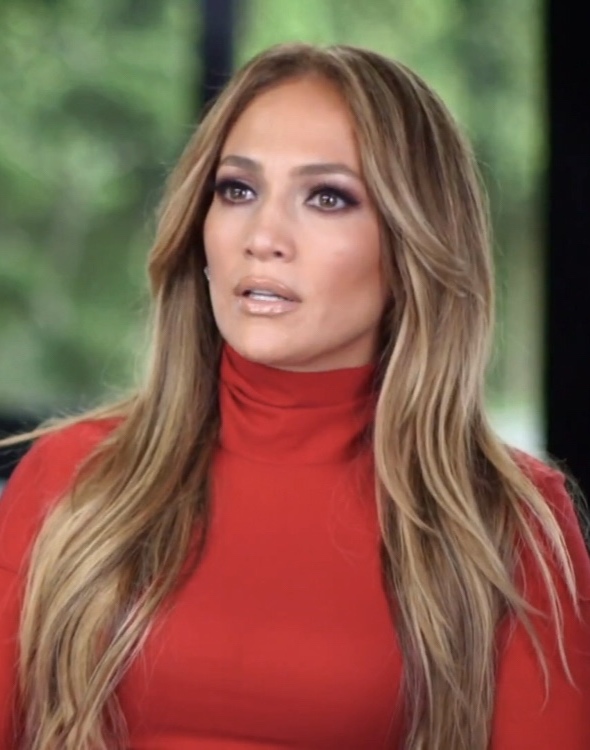
เจนนิเฟอร์ โลเปซ

| name = เจนนิเฟอร์ โลเปซ
| image = Jennifer Lopez Interview 2019 (cropped).jpg
| caption = โลเปซใน ค.ศ. 2019
| birth_name = เจนนิเฟอร์ ลินน์ โลเปซ
| birth_place = นครนิวยอร์ก สหรัฐ
| years_active = ค.ศ. 1986–ปัจจุบัน
| spouse = unbulleted list
 |
 |
 |
 |
| children = 2 คน
| relatives = ลินดา โลเปซ (น้องสาว)
| module = Infobox musical artist|embed=yes
 | background = person
 | genre =
 | instrument = เสียงร้อง
 | label =
| signature = Jennifer Lopez Signature.svg
เจนนิเฟอร์ ลินน์ แอฟเฟล็ก () นามสกุลก่อนแต่งงานคือ โลเปซ () เกิดวันที่ 24 กรกฎาคม พ.ศ. 2512 เป็นนักร้อง, นักแต่งเพลง, นักแสดงและนักธุรกิจชาวอเมริกัน เจ้าของเพลงดังอย่าง "If You Had My Love", "Jenny From The Block" , "I'm Real" และ "On The Floor " เป็นต้น ซึ่งผลงานอัลบั้มที่ผ่านมาของเธอทำยอดขายได้กว่า 80 ล้านก๊อบปี้ทั่วโลก และภาพยนตร์ที่รายได้ถึง 2 พันล้านดอลลาร์
== ประวัติ ==
เจนนิเฟอร์เกิดในครอบครัวปวยร์โตรีโก|ชาวปวยร์โตรีโก เธอเป็นลูกสาวคนกลางในพี่น้องทั้งหมดสามคน โดยมีพี่สาวหนึ่งคนชื่อ เลสลี โลเปซ (Leslie Lopez) และน้องสาวหนึ่งคนชื่อ ลินดา โลเปซ (Lynda Lopez) ปัจจุบันมีอาชีพเป็นนักข่าว เจนนิเฟอร์ได้เรียนร้องเพลงและเต้นรำตั้งแต่เธออายุเพียง 5 ปี ได้ตระเวนร่ำเรียนการเต้นไปทั่วนครนิวยอร์ก จนเมื่อเธออายุ 16 ปี เจนนิเฟอร์ได้หยุดการเรียนเต้นช่วงสั้น ๆ เพื่อไปแสดงภาพยนตร์เรื่อง "My Little Girl"
เธอได้ทำงานพาร์ทไทม์ ในสำนักงานกฎหมายแห่งหนี่ง ระหว่างนั้น เธอยังคงเรียนเต้นรำ และหารายได้ในการทำงานในผับตอนกลางคืน
เธอเริ่มเข้าสู่วงการบันเทิงด้วยการเต้นในรายการโทรทัศน์ "In Living Color" หลังจากนั้นเธอก็ได้ปรากฏตัวในมิวสิกวิดีโอเพลง "That's the Way Love Goes" ของศิลปินสาวชื่อดัง เจเน็ต แจ็กสัน
เธอได้ก้าวสู่บทบาทการแสดงครั้งแรก โดยได้เป็นนักแสดงบนจอโทรทัศน์ครั้งแรก ในซีรีส์เรื่อง "South Central" และต่อมาเธอได้ปรากฏตัวอีกครั้งบนจอแก้วในบทบาทของเมลินดา โลเปซ (Melinda Lopez) ในซีรีส์เรื่อง "Second Chances" ในปี พ.ศ. 2536 ต่อมาก็แสดงในเรื่อง "Hotel Malibu" ในปี พ.ศ. 2538 เจนนิเฟอร์ได้ทะยานสู่จอเงินในบทบาทดารานำเป็นครั้งแรก ในเรื่อง "Money Train"
ต่อมาเธอได้รับบทเป็น เซเลนา ในภาพยนตร์ชีวประวัติของดาราดัง “เซเลนา|เซเลนา ควินตานิลลา เปเรซ” (Selena Quintanilla Perez) ในปี พ.ศ. 2540 ซึ่งจากภาพยนตร์เรื่องนี้ ทำให้เจนนิเฟอร์กลายเป็นนักแสดงเชื้อสายลาตินอเมริกาที่มีค่าตัวสูงที่สุดในประวัติศาสตร์
ในปี พ.ศ. 2542 เจนนิเฟอร์ ได้เซ็นสัญญากับโซนี มิวสิก (Sony Music) ในการทำอัลบั้มแรกที่ชื่อว่า "On The 6" ซิงเกิลแรก "If You Had My Love" ได้พุ่งขึ้นสู่อันดับหนึ่งในบิลบอร์ดชาร์ต และได้เป็นอัลบั้มทองคำขาว ซึ่งมียอดขายหนึ่งล้านแผ่น และมีเพลง Top10 อย่าง "Waiting for Tonight"
อัลบั้มถัดมานี้มีชื่ออย่างเหมาะสมว่า “เจโล” (J. Lo) ซึ่งออกมาในวันที่ 23 มกราคม พ.ศ. 2544 เพลง "Love Don't Cost A Thing" ซิงเกิลแรกในอัลบั้มที่สองของเธอ ได้ขึ้นสู่อันดับหนึ่งในสหราชอาณาจักร ส่วนตัวอัลบั้มอันดับ 1 ในสหรัฐอเมริกาในสัปดาห์แรกที่วางขาย
ตามด้วยซิงเกิล "Play" ส่วน 2 ซิงเกิลถัดมา "I'm Real" และ "Ain't It Funny" ได้ถูกรีมิกซ์ใหม่ โดย Murder Inc. ขึ้นอันดับ 1 ในอเมริกาทั้ง 2 เพลง หลังจากนั้นไม่นานเธอได้ออกอัลบั้มรวมเพลงรีมิกซ์ที่ชื่อว่า “เจ ทู ธา แอล-โอ !” (J to tha L-O!) ได้ออกมาในวันที่ 5 กุมภาพันธ์ พ.ศ. 2545 ขึ้นอันดับ 1 ในชาร์ทบิลบอร์ดอัลบั้ม ถือเป็นอัลบั้มรีมิกซ์อัลบั้มแรกที่ขึ้นอันดับ 1 ได้
อัลบั้มที่ 3 "This Is Me...Then" ซึ่งออกซิงเกิลฮิตที่ชื่อว่า "Jenny From the Block" ไต่ชาร์ทสูงสุดที่อันดับ 3 เจนนิเฟอร์ได้มีความรักอย่างลึกซึ้งกับนักแสดงและผู้เขียนบทภาพยนตร์รางวัลออสการ์ เบน แอฟเฟล็ก โดยได้ปรากฏตัวในมิวสิกวิดีโอเพลงนี้ด้วย
ซิงเกิลต่อมา "All I Have" ร่วมงานกับ LL Cool J ขึ้นอันดับ 1 ในอเมริกาเป็นซิงเกิลที่ 4 ของเธอ ทางด้านการแสดงเธอได้แสดงในภาพยนตร์เรื่อง “จีลี่” (Gigli) กับเบน แอฟเฟล็กในปี พ.ศ. 2546 ทั้งสองได้หมั้นหมายกันในเดือนพฤศจิกายน พ.ศ. 2545 แต่การหมั้นหมายครั้งนี้ได้ถูกยกเลิกในเดือนมกราคม พ.ศ. 2547
ไฟล์:JenniferLopez.jpg|thumb|เจโลในงาน MTV Video Music Awards เมื่อปี พ.ศ. 2547
ในเดือนมิถุนายน พ.ศ. 2547 เจนนิเฟอร์ได้เข้าพิธีแต่งงานอย่างสายฟ้าแลบกับมาร์ก แอนโทนี (นักร้อง)|มาร์ก แอนโทนี และเริ่มงานของเธอใหม่อีกครั้งหนึ่ง ดังนั้น จึงเกิดผลงานในอัลบั้มที่สี่ที่ชื่อว่า "Rebirth" ซิงเกิลเปิดตัวของอัลบั้มนี้มีชื่อว่า "Get Right" ตามมาด้วยผลงานด้านภาพยนตร์อีกหลายเรื่อง เช่น เรื่อง "Jersey Girl" ใน พ.ศ. 2546 และเรื่อง "Shall we Dance?" ใน พ.ศ. 2547 ต่อมาในเดือนกุมภาพันธ์ พ.ศ. 2548 เจนนิเฟอร์ และไมเคิล วาร์แทน ได้อยู่ในระหว่างการถ่ายทำภาพยนตร์แนวโรแมนติค คอมมิวดี เรื่อง "Monster-In-Law" ในลอสแอนเจลิส ทางด้านผลงานเพลงเธอได้ร่วมงานกับ LL Cool J ในเพลง "Control Myself" ขึ้นอันดับ 4 ในอเมริกา และ อันดับ 2 ในอังกฤษ นอกจากนั้นเธอยังได้ออกผลิตภัณฑ์น้ำหอม "Glow", "Stll" และ "Miami Glow" และเธอยังออกเสื้อผ้าในชื่อ "Sweetface"
ไฟล์:Jennifer Lopez 2008.jpg|thumb|เจโลในปีพ.ศ. 2551
ในปี พ.ศ. 2550 เธอได้ออกอัลบั้มภาษาสเปนเป็นครั้งแรกกับอัลบั้ม "Como Ama una Mujer" ที่สามารถขึ้นชาร์ท Billboard Latin Album Chart ที่อันดับ 1 และในปีเดียวกันเธอออกสตูดิโออัลบั้มภาษาอังกฤษอัลบั้มที่ 6 ที่ชื่อว่า "Brave" ในอัลบั้มนี้เจนนิเฟอร์ยังได้ร่วมงานกับโปรดิวเซอร์ฝีมือดีอย่าง J.R. Rotem, Ryan Tedder, Middi Mafia และ Bloodshy อีกด้วย โดยมีเพลง Do It Well เป็นซิงเกิลแรก JENNIFER LOPEZ - BRAVE sonybmg.co.th
ในปี พ.ศ. 2553 เธอมีผลงานภาพยนตร์เรื่องล่าสุด ชื่อว่า "The Back-Up Plan" ซึ่งรับบทเป็น "โซอิ" ต่อมาเธอได้ออก ซิงเกิลชื่อว่า "Louboutins" ซึ่งเธอเปิดตัวเพลงนี้ที่งานประกาศรางวัล American Music Awards 2010 ซึ่งได้รับเสียงตอบรับดีมากในโชว์ครั้งนี้ แต่เรื่องที่แฟนเพลงต้องสับสนก็คือ เธอได้หมดสัญญากับค่าย Sony Music และไม่มีการต่อสัญญา โดยได้กล่าวว่า "Jennifer had a wonderful relationship with the Sony Music Group, and they have shared many successes together, but the time was right to make a change that best serves the direction of her career as an actress and recording artist, she is grateful and appreciative to everyone at Sony for all that they accomplished together" และหลังจากนั้นเธอได้ย้ายมาอยู่กับค่าย Island Def Jam Records แต่อัลบั้มใหม่ของเธอที่ชื่อว่า "Love?" ก็ยังไม่ได้ยุบโครงการไป ซึ่งเธอได้บอกว่าจะมีอัลบั้มนี้แน่นอนและจะมีเพลงเพิ่มขึ้นกับบ้านหลังใหม่อีกด้วย โดยมีซิงเกิลแรกคือ On The Floor ที่กลายเป็นลายเซ็นของเธอในเวลาอต่อมาที่เป็นเแนวเพลง Hip-Hop Pop ทำให้เจนกลับมาให้ฐานะศิลปินที่ได้รับความนิยมอย่างมากอีกครั้ง และตามมาด้วยซิงเกิลที่ I'm into you และ Papi
== ชีวิตส่วนตัว ==
โลเปซแต่งงานครั้งแรกกับ โอฮานิ โนอา (Ojani Noa) พนักงานเสิร์ฟและอดีตนายแบบหนุ่มชาวคิวบา เมื่อวันที่ 22 กุมพาพันธ์ ค.ศ. 1997 และหย่าร้างในวันที่ 1 มคราคม ค.ศ. 1998 เนื่องจากโนอาถูกห้ามไม่ให้ตีพิมพ์หนังสือเกี่ยวกับการแต่งงานของพวกเขา จึงต้องจดทะเบียนหย่ากัน เธอแต่งงานครั้งที่ 2 กับ คริส จัดด์ (Cris Judd) อดีตนักเต้นสำรองเมื่อวันที่ 29 กันยายน ค.ศ. 2000 และหย่าร้างในเดือนมิถุนายน 2002 เนื่องจากความไม่เห็นตรงกัน
หลังจากหย่ากับจัดด์แล้ว โลเปซมีความสัมพันธ์กับนักแสดงและผู้กำกับภาพยนตร์ เบน แอฟเฟล็ก (Ben Affleck) ตั้งแต่กลางปี 2002 ถึงต้นปี 2004 ทั้งคู่เคยแสดงร่วมกันในภาพยนตร์แนวโรแมนติก-คอเมดีเรื่อง คู่ฉ่ำเฉือนคม|Gigli (2003)
ไฟล์:Time 100 Jennifer Lopez and Marc Anthony.jpg|thumb|เจโลกับอดีตสามีของเธอ มาร์ค แอนโทนี ในเดือนมกราคม ค.ศ. 2006
โลเปซแต่งงานครั้งที่ 3 กับ มาร์ค แอนโทนี เมื่อวันที่ 5 มิถุนายน ค.ศ. 2004 และมีบุตรด้วยกัน 2 คนซึ่งเป็นฝาแฝดชายหญิงได้แก่ เอ็มมี และ แม็กซิลเลียน แอนโทนี (Emme & Maxillian Anthony) ซึ่งเกิดในเดือนกุมพาพันธ์ ค.ศ. 2008 และในเดือนกรกฎาคม ค.ศ. 2011 ทั้งคู่ได้ประกาศแยกทางการ แอนโธนีฟ้องหย่าในเดือนเมษายน ค.ศ. 2012 และได้ข้อสรุปในเดือนมิถุนายน ค.ศ. 2014 โลเปซยังดูแลร่างกายเบื้องต้นของบุตรฝาแฝดทั้ง 2 คน โดยเธอจะให้เอ็มมี ลูกสาวของเธอแสดงคอนเสิร์ตในชั่วคราว
โลเปซมีความสัมพันธ์กับอดีตนักเบสบอล อเล็กซ์ ร็อดริเกซ ในเดือนกุมพาพันธ์ ค.ศ. 2017 ทั้งคู่ได้หมั้นการในเดือนมีนาคม ค.ศ. 2019 แต่เลื่อนการแต่งงานไปสองครั้งเนื่องจากการระบาดของ COVID-19 และเลิกกันในปีค.ศ. 2021 แต่ยังคงเป็นเพื่อนสนิทกัน
ในเดือนเมษายน ค.ศ. 2021 เธอกับแอฟเฟล็กได้คบหาอีกครั้ง หลายปีหลังจากเลิกราทั้งหมด 20 ปี เธอกับแอฟเฟล็กพูดถึงชีวิตของขวัญแห่งโอกาสครั้งที่สองระหว่างที่กลับมารวมตัวกันอีกครั้ง เมื่อวันที่ 8 เมษายน ค.ศ. 2022 โลเปซประกาศการต่อสู้กับชีวิตรักครั้งที่สอง 20 ปีหลังจากข้อเสนอครั้งแรก พวกเขาแต่งงานกันที่ลาสเวกัสเมื่อวันที่ 16 กรกฎาคม ค.ศ. 2022 ซึ่งเป็นการแต่งงานครั้งที่ 4 ของเธอ ส่วนแอฟเฟล็กแต่งงานครั้งที่ 2 หลังจากหย่ากับ นักแสดงหญิง เจนนิเฟอร์ การ์เนอร์ เมื่อปีค.ศ. 2018 เดือนต่อมาพวกเขาจัดงานฉลองงานแต่งงานสำหรับครอบครัวและเพื่อนฝูง
โลเปซยังเป็นแฟนคลับฟุตบอลพันธุ์แท้และสนับสนุนให้กับ สโมสรฟุตบอลเรอัลมาดริด ทีมฟุตบอลที่เธอชื่นชอบ
== ผลงาน ==
=== ผลงานอัลบั้ม ===
ไฟล์:Jenniferspanishalbum.jpg|thumb|200px|ผลงานอัลบั้มชุด Como Ama una Mujer
* On the 6 (2542)
* J. Lo (2544)
* J to tha L-O!: The Remixes (2545)
* This Is Me... Then (2545)
* Rebirth (2548)
* Como Ama una Mujer (2550)
* Brave (2550)
* Love? (2554)
* A.K.A. (2557)
* This Is Me... Now (2567)
=== ผลงานการแสดง ===
* My Little Girl (2529)
* Nurses on the Line: The Crash of Flight 7 (2536)
* My Family/Mi Familia (2538)
* Money Train (2538)
* Jack (2539)
* Blood and Wine (2540)
* Selena (2540)
* Anaconda (2540)
* U Turn (2540)
* Out of Sight (2541)
* Antz (2541)
* The Cell (2543)
* The Wedding Planner (2544)
* Angel Eyes (2544)
* Enough (2545)
* Maid in Manhattan (2545)
* Gigli (2546)
* Jersey Girl (2547)
* Shall We Dance? (2547)
* Monster-in-Law (2548)
* An Unfinished Life (2548)
* Bordertown (2550)
* El Cantante (2550)
* The Governess (2553)
* The Back-Up Plan (2553)
* Dead Serious (2553)
* Parker (2546)
* The boy next door (2548)
* Second Act (2561)
== อ้างอิง ==
== แหล่งข้อมูลอื่น ==
*
*
*
*
*
*

หมวดหมู่:นักร้องเสียงโซปราโน
หมวดหมู่:นักร้องอเมริกัน
หมวดหมู่:นักแสดงอเมริกัน
หมวดหมู่:ผู้อำนวยการสร้างรายการโทรทัศน์ชาวอเมริกัน
หมวดหมู่:ชาวอเมริกันเชื้อสายฮิสแปนิกและลาติโน
หมวดหมู่:บุคคลจากเดอะบร็องซ์
หมวดหมู่:นักแสดงหญิงชาวอเมริกันในศตวรรษที่ 20
หมวดหมู่:นักแสดงหญิงชาวอเมริกันในศตวรรษที่ 21
หมวดหมู่:นักคราฟมากา